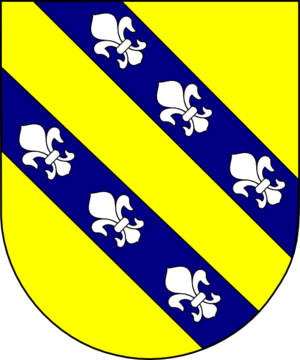
Antonio Veranzio fut un diplomate et cardinal hongrois d'origine dalmate.